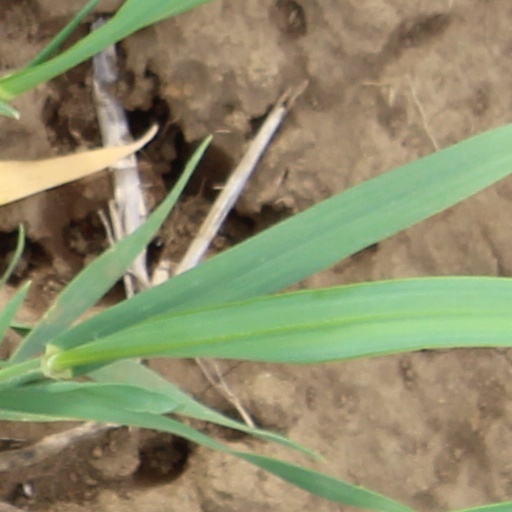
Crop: wheat